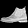
Label: Ankle boot